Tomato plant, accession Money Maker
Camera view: tilt-top (135 deg); turntable rotation: 150 degrees
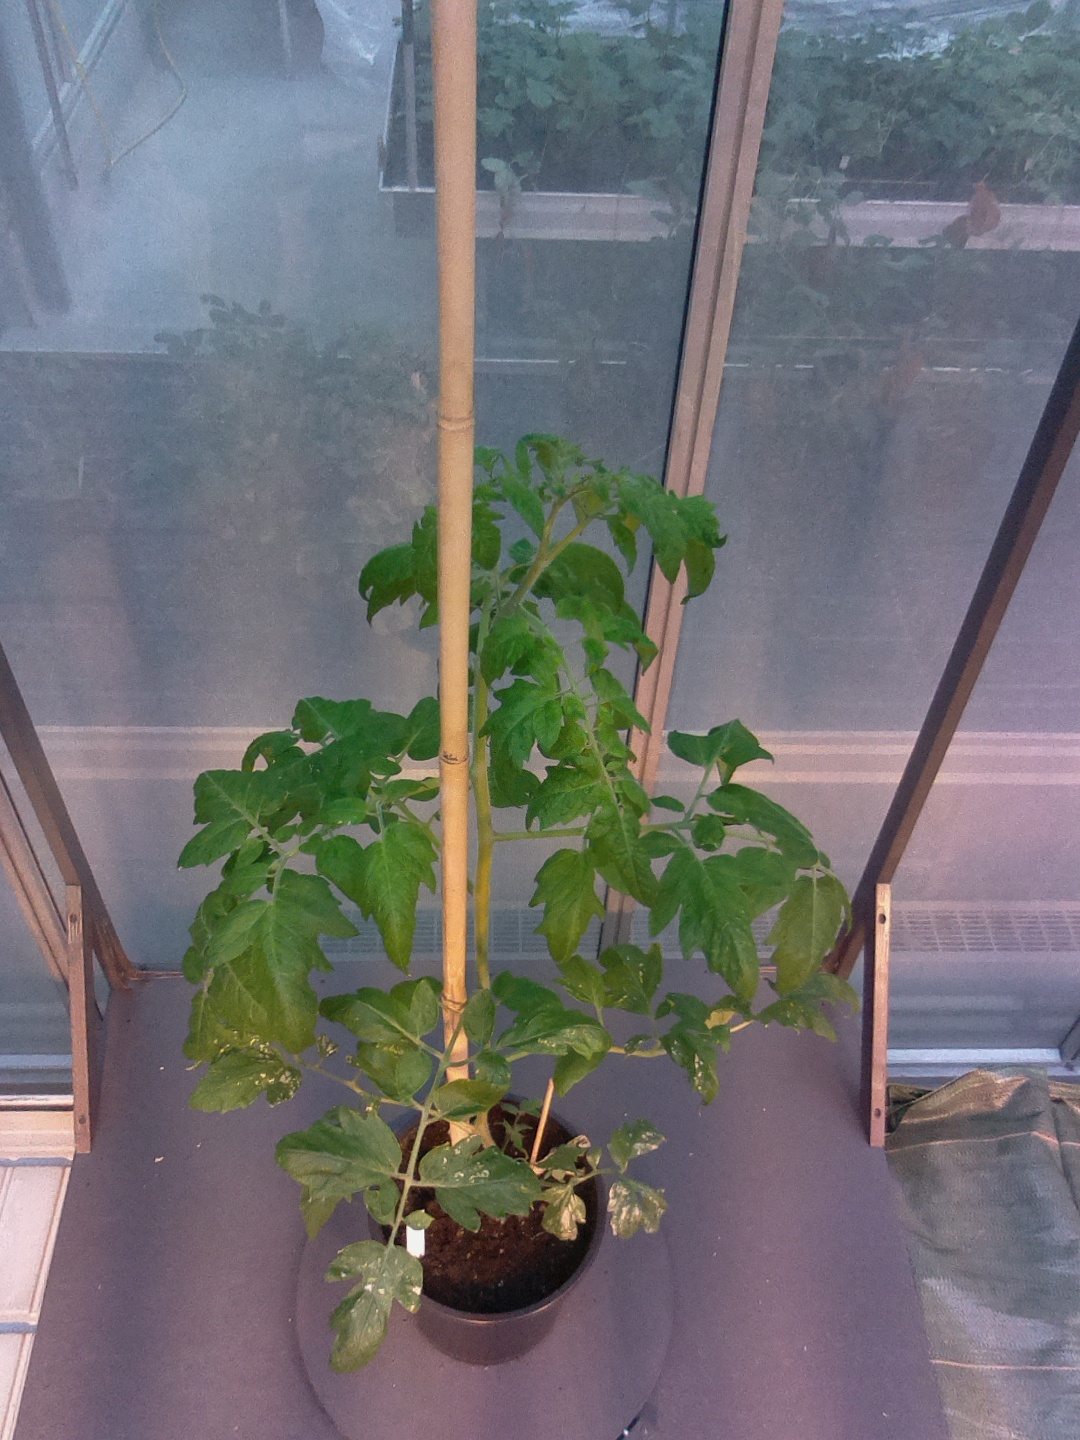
BBCH growth stage 53: 3 inflorescences visible